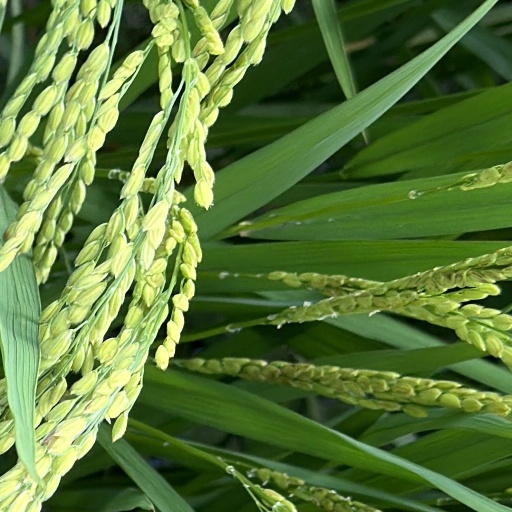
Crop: rice